Murray Matheson

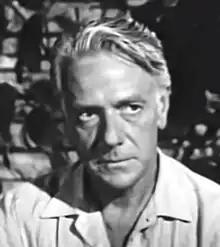
Matheson in "" (1960)

Sidney Murray Matheson (1 July 1912 – 25 April 1985) was a U.S.-based Australian actor. He appeared on stage and in films and television programs until 1983.